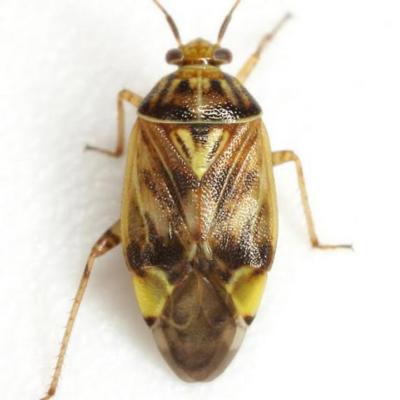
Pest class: lygus_bug